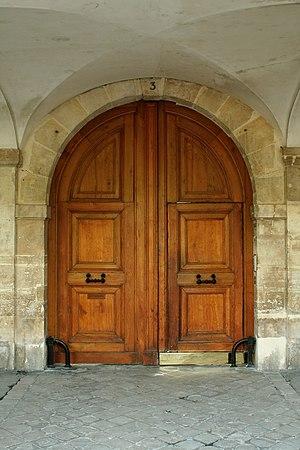
L'hôtel de Montmorin est un hôtel particulier situé sur la place des Vosges à Paris, en France.